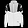
Label: Coat